Brighton Main Line

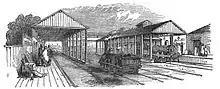
station : The station was moved to its current location by the South Eastern Railway in 1844.

The first part of the Brighton Main Line to be constructed was the section between London Bridge and Croydon. It was proposed in 1834 by the London and Croydon Railway (L&CR) company. Much of the route, surveyed by Joseph Gibbs, followed the course of the Croydon Canal, the southern terminus of which would be used for Croydon station (now ). The line would diverge from the London and Greenwich Railway (L&GR) around east of London Bridge station and the L&CR would have running powers into the terminus.